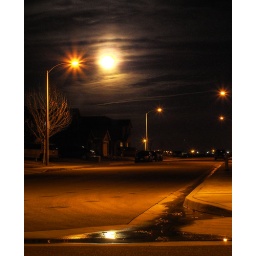
Tonight's full wolf moon bathes our street in light. Those street lamps never stood a chance.